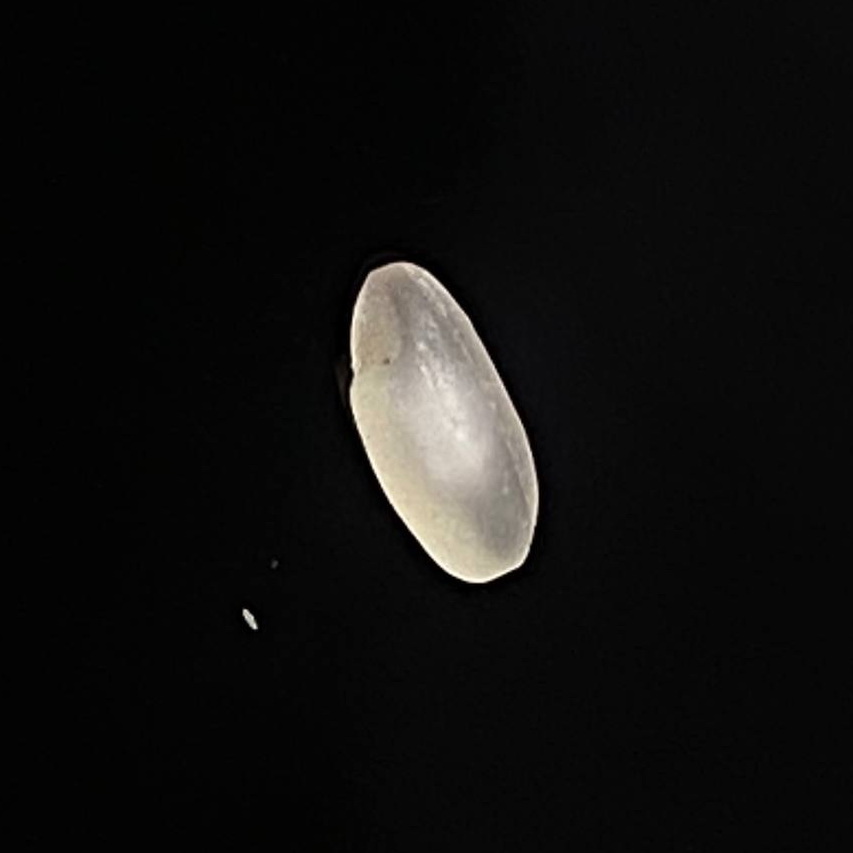
Rice variety: Bashful